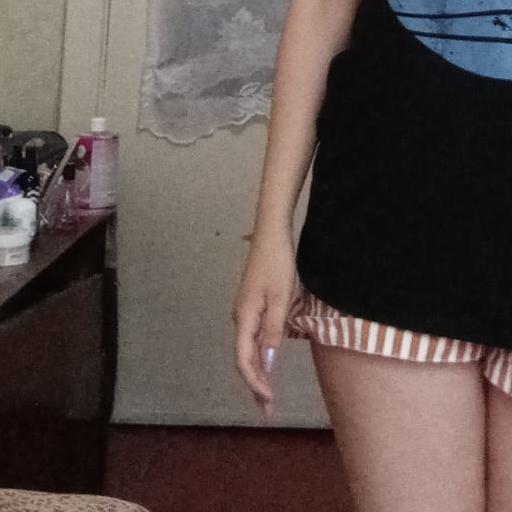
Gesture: no_gesture